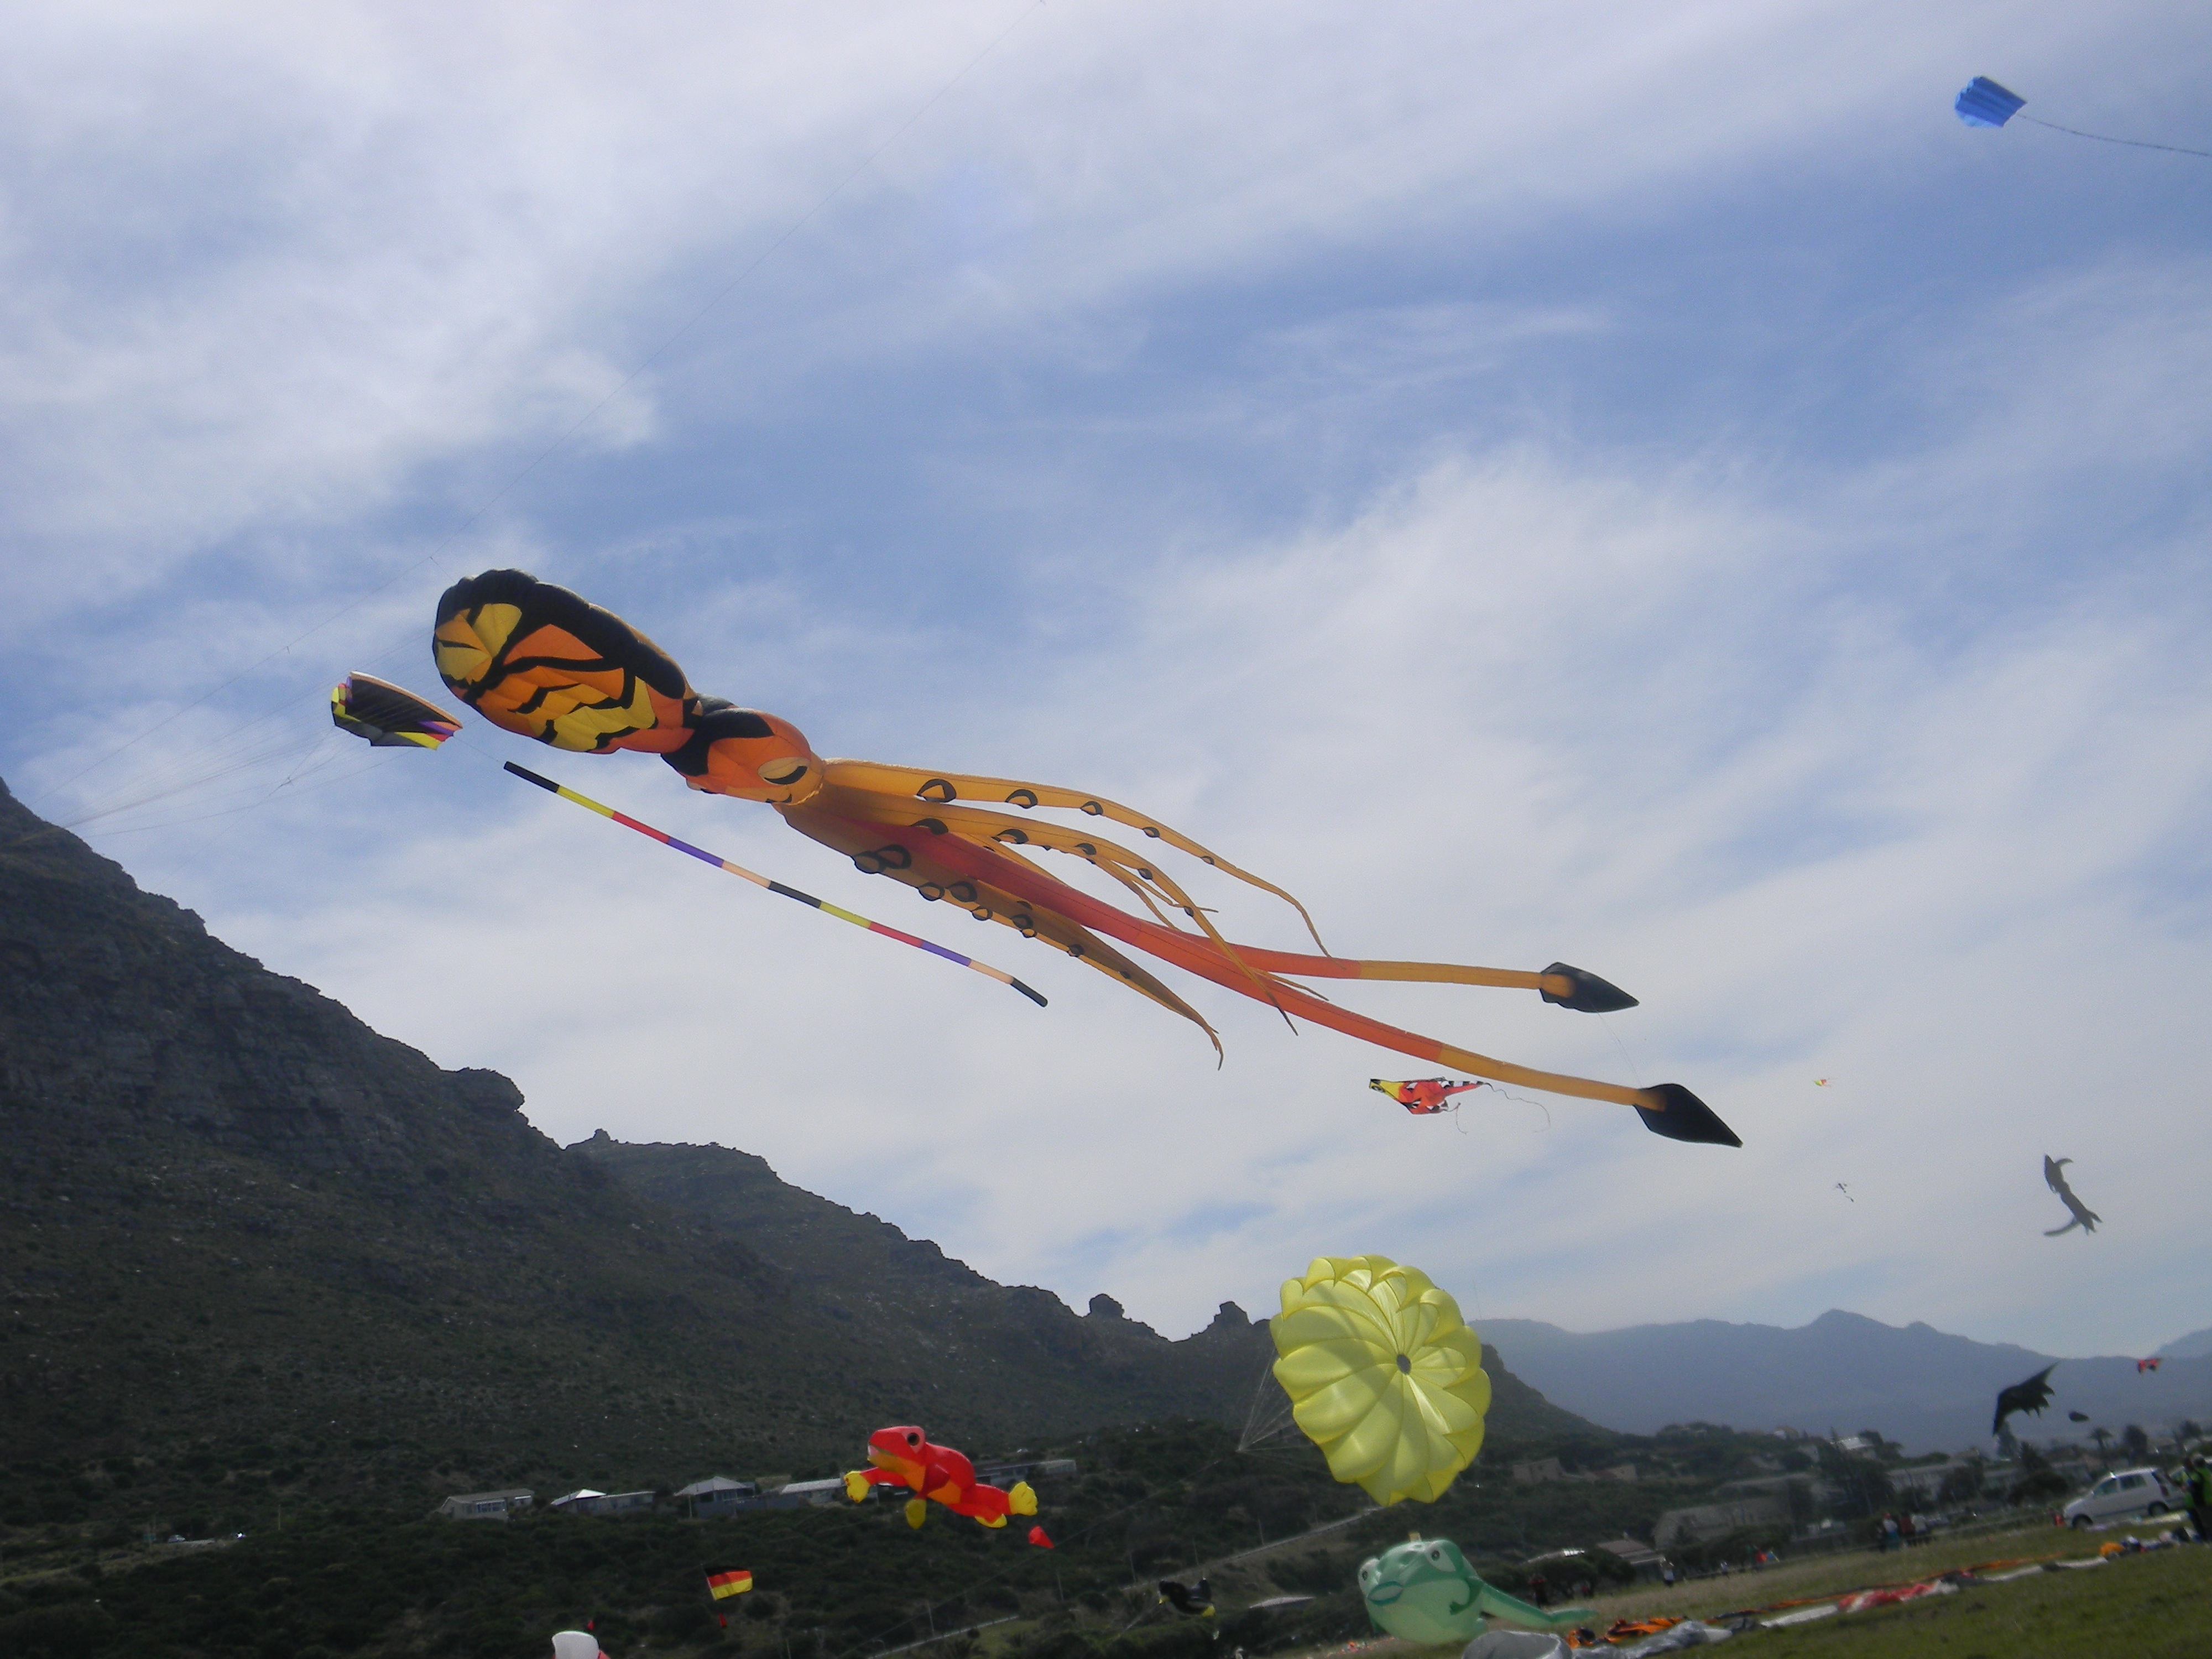
nature, wing, environment, flight, extreme sport, toy, sports, kites, air sports, atmosphere of earth, windsports, kite sports, sport kite